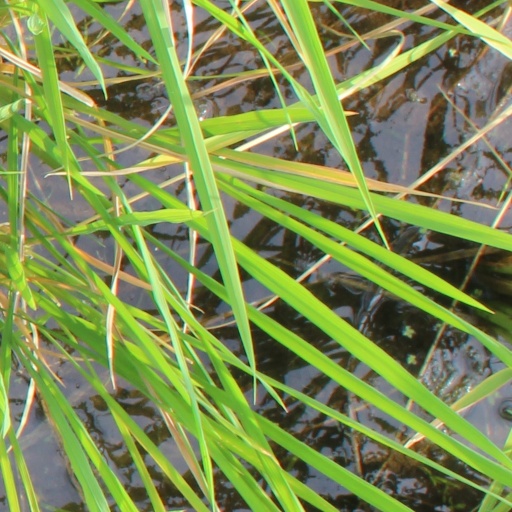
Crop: rice